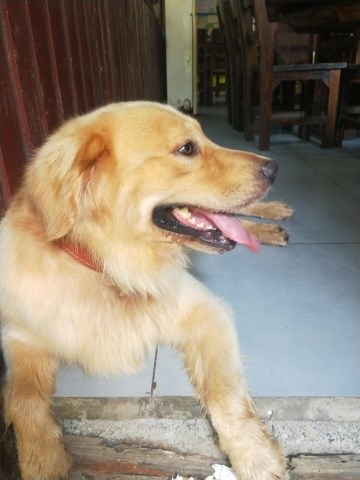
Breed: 5355-n000126-golden_retriever